Regiment (United States Army)

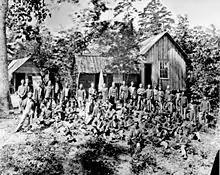
The 21st Michigan Infantry, a regiment serving in the Western Theater.

During the American Civil War the regiment was considered the fundamental unit of recruitment, training and maneuver of the Union Army. However, at the start of the war the Regular Army or United States Army (USA) consisted of just ten regiments of infantry, four regiments of artillery, and five mounted regiments. While the regular army was expanded to meet the challenge of the war, thousands more regiments were raised by the individual states as United States Volunteers (USV). Although modeled after the regular army, there were a number of differences between Regular and Volunteer regiments.